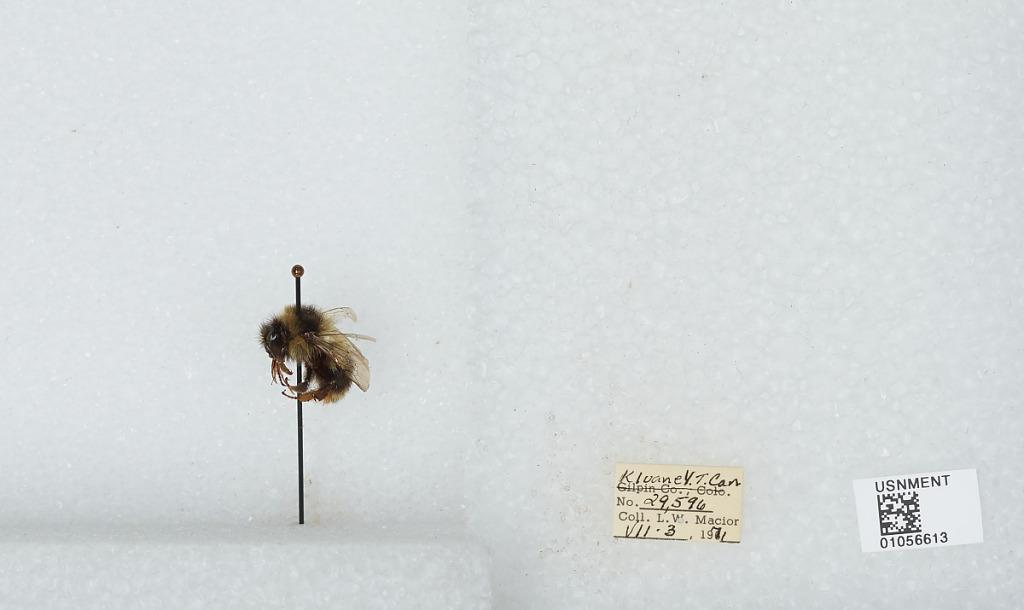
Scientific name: Bombus bifarius nearcticus
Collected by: L. Macior
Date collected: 1971-7-3
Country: Canada
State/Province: Yukon Territory
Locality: Kluane
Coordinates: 60.75, -139.5